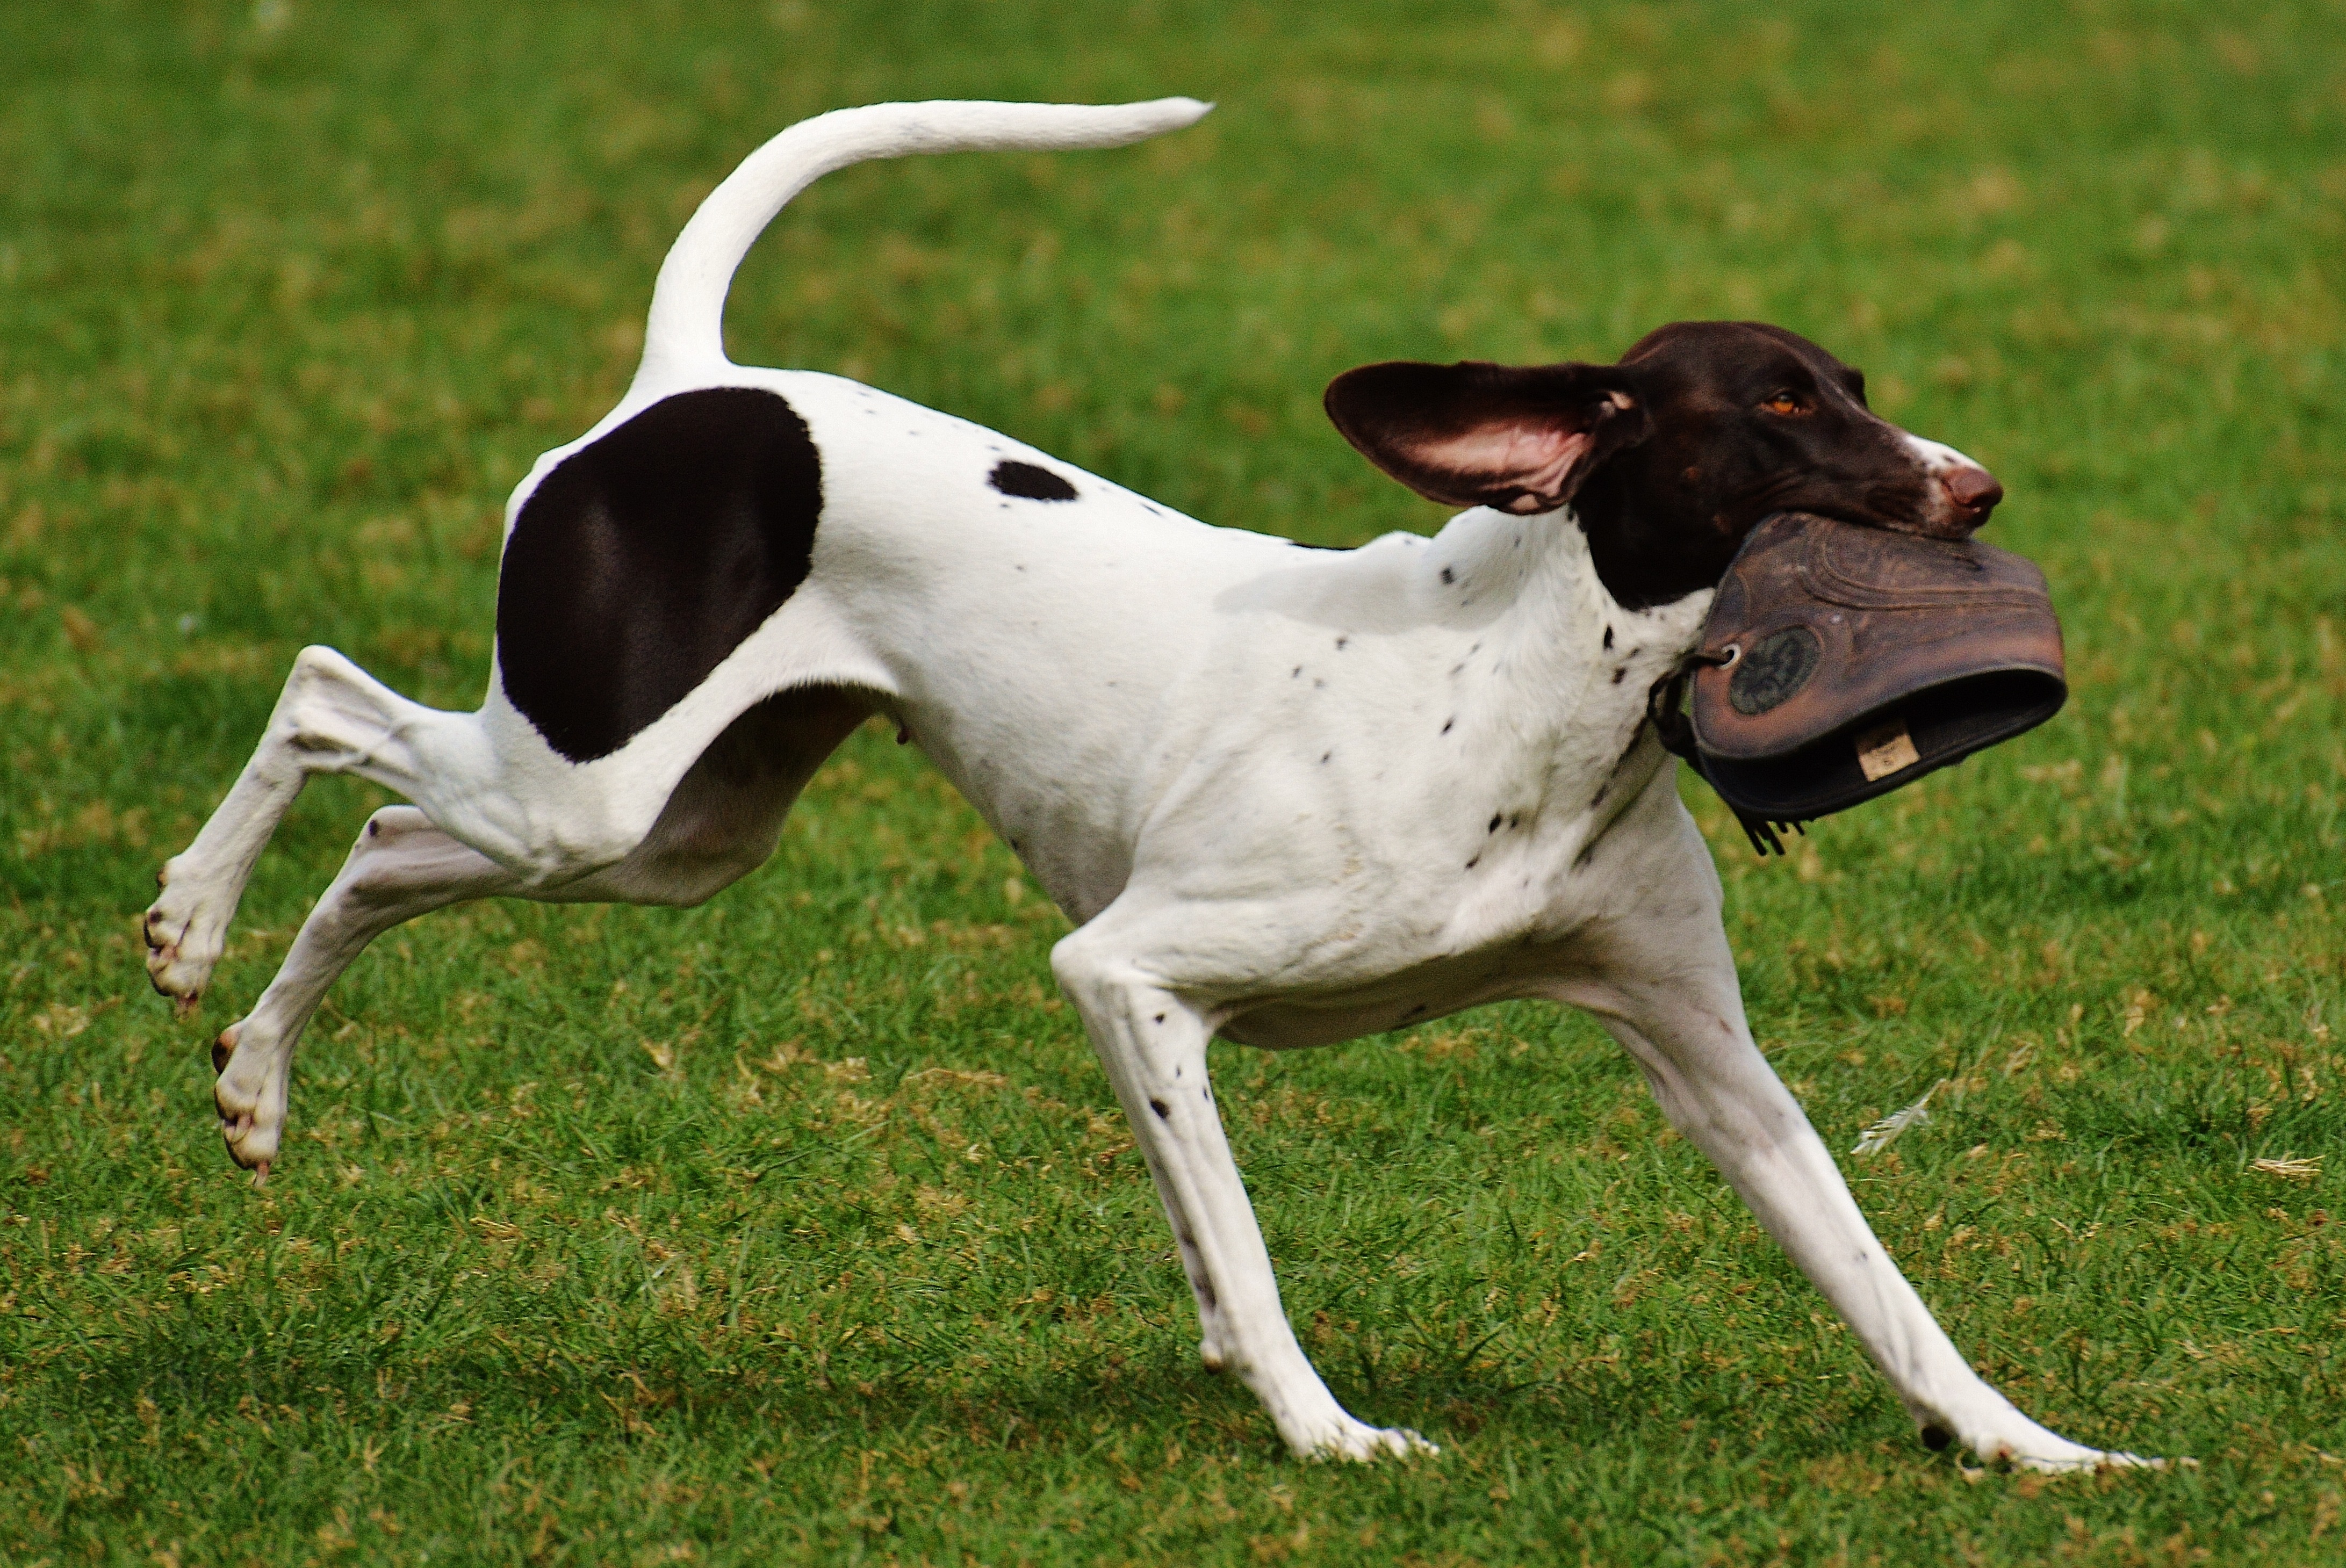
meadow, play, dog, cute, mammal, vertebrate, harrier, dog breed, pointer, romp, wildpark poing, dog like mammal, animal sports, danish swedish farmdog, american foxhound, english foxhound, treeing walker coonhound, braque d auvergne, old danish pointer